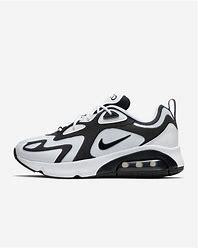
Brand: Nike
Model: Air Max 200